Frederick the Fair

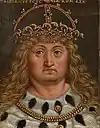
Frederick III the Fair

Meanwhile, Henry VII had been crowned emperor by Pope Clement V on 29 June 1312, but he died in the following year. As his son King John of Bohemia, seemed too powerful to the prince-electors, Frederick again became a candidate for the crown, while King John withdrew and backed Louis IV of Bavaria. On 19 October 1314 at Frankfurt-Sachsenhausen, Frederick received four out of seven votes, however two of them being contested, by Archbishop Henry II of Cologne, by Louis' brother Elector Palatine Rudolph I who did not want to support his younger brother, by the deposed Bohemian king Henry of Carinthia, and Duke Rudolph I of Saxe-Wittenberg (whose right was contested by his Lauenburg cousin, head of the senior branch). The next day however (because the Luxemburg party did not accept this election), a second election was held upon the instigation of Archbishop Peter von Aspelt, where Louis IV was elected with the five votes by the Mainz archbishop himself, by Archbishop Baldwin of Trier, Margrave Waldemar of Brandenburg as well as by Duke John II of Saxe-Lauenburg (he contested his Wittenberg cousin's claim to the electoral vote) and – again – the king of Bohemia, John. It is clear that at least three of the voters of Louis were uncontested electors.